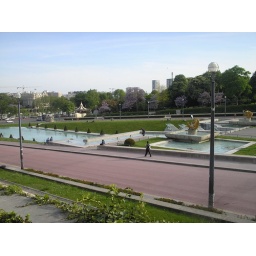
i wonder what that dot in the sky right next to a building that looks like a cigarette packet is..